Aries (album)

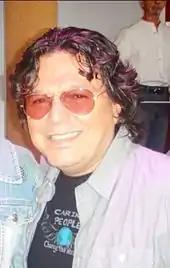
A man wearing sunglasses is smiling towards the camera

In 1991 Miguel released his eighth studio album, "Romance", a collection of classic boleros, the oldest of which originated in the 1940s. The album, which was produced by Armando Manzanero and arranged by Bebu Silvetti, was a commercial success in Latin America and sold over seven million copies worldwide. It revived interest in the bolero genre and was the first record by a Spanish-speaking artist to be certified gold in Brazil, Taiwan, and the United States. In spite of the album's success, Miguel did not want to release a follow-up record that was similar to "Romance". When asked why he chose not to record more boleros, he replied "I wanted to try my music, just forgetting a little bit about those boleros that everyone knows". He began working with the composers for the album a year before recording in a studio in 1992; in Miguel's words, he wanted to "discuss the works, the themes, and melodies; ... The creation of an album has to be part of me or else I would not be able to interpret it, or sing in it".